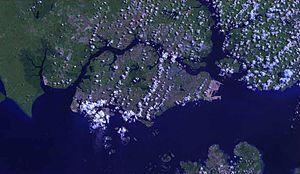
Les échinodermes forment un embranchement d'animaux marins benthiques présents à toutes les profondeurs océaniques, et dont les premières traces fossiles remontent au Cambrien.